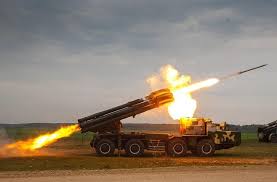
Label: Self Propelled Artillery